Ali Wallace (naturalist)

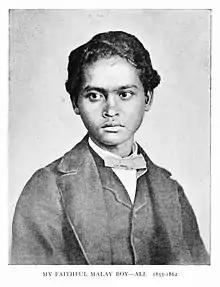
Portrait of Ali Wallace in Singapore in 1862 at the time when Wallace left.

Ali Wallace ("fl." 1840-1907) was the name used for a Malay from Sarawak, who accompanied and assisted Alfred Russel Wallace in his travels and explorations from 1855 to 1862. Initially recruited as a cook for his expedition, Ali was later responsible for independently collecting many significant specimens that are credited to Wallace. He also made observations of the birds and the people which were communicated to Wallace. It has been estimated that Ali collected and prepared nearly 5,150 bird specimens. Many of his specimens survive in collections of natural history museums.